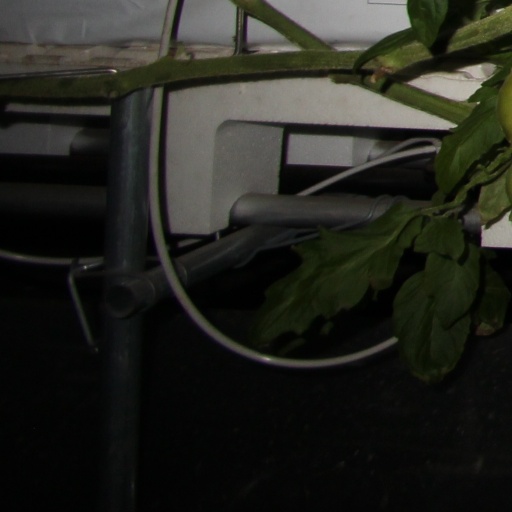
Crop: tomato